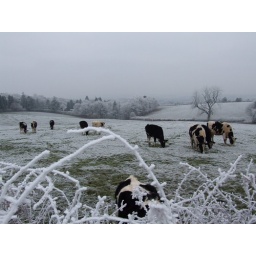
all in black and white